Sexuality in Japan

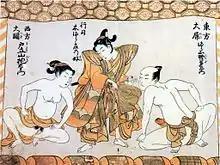
A shunga woodblock print from 1772 depicting a man and a woman engaging in an erotic wrestling match with a second woman acting as a referee

Most shunga are a type of ukiyo-e, the main artistic genre of woodblock printing in Japan. Although scarce, there are however extant erotic painted handscrolls which predate the Ukiyo-e movement. Translated literally, the Japanese word "shunga" means "picture of spring"; "spring" being a common euphemism for sex in Japan.